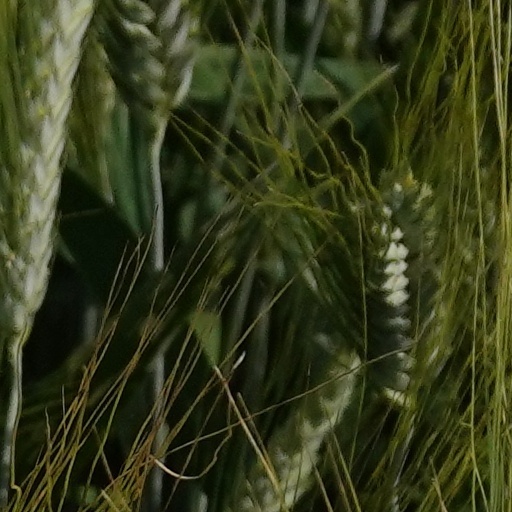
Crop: wheat